River Cam

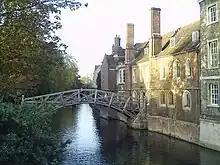
Mathematical Bridge connects Queens’ College with the President's Lodge at Cambridge.

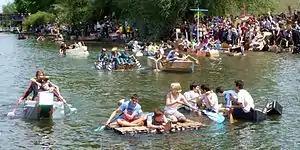
Some participants of the annual cardboard boat race on Suicide Sunday 2012.

Like many rivers, the Cam is extensively used for several forms of recreational activity. These include angling, swimming and various kinds of boating.